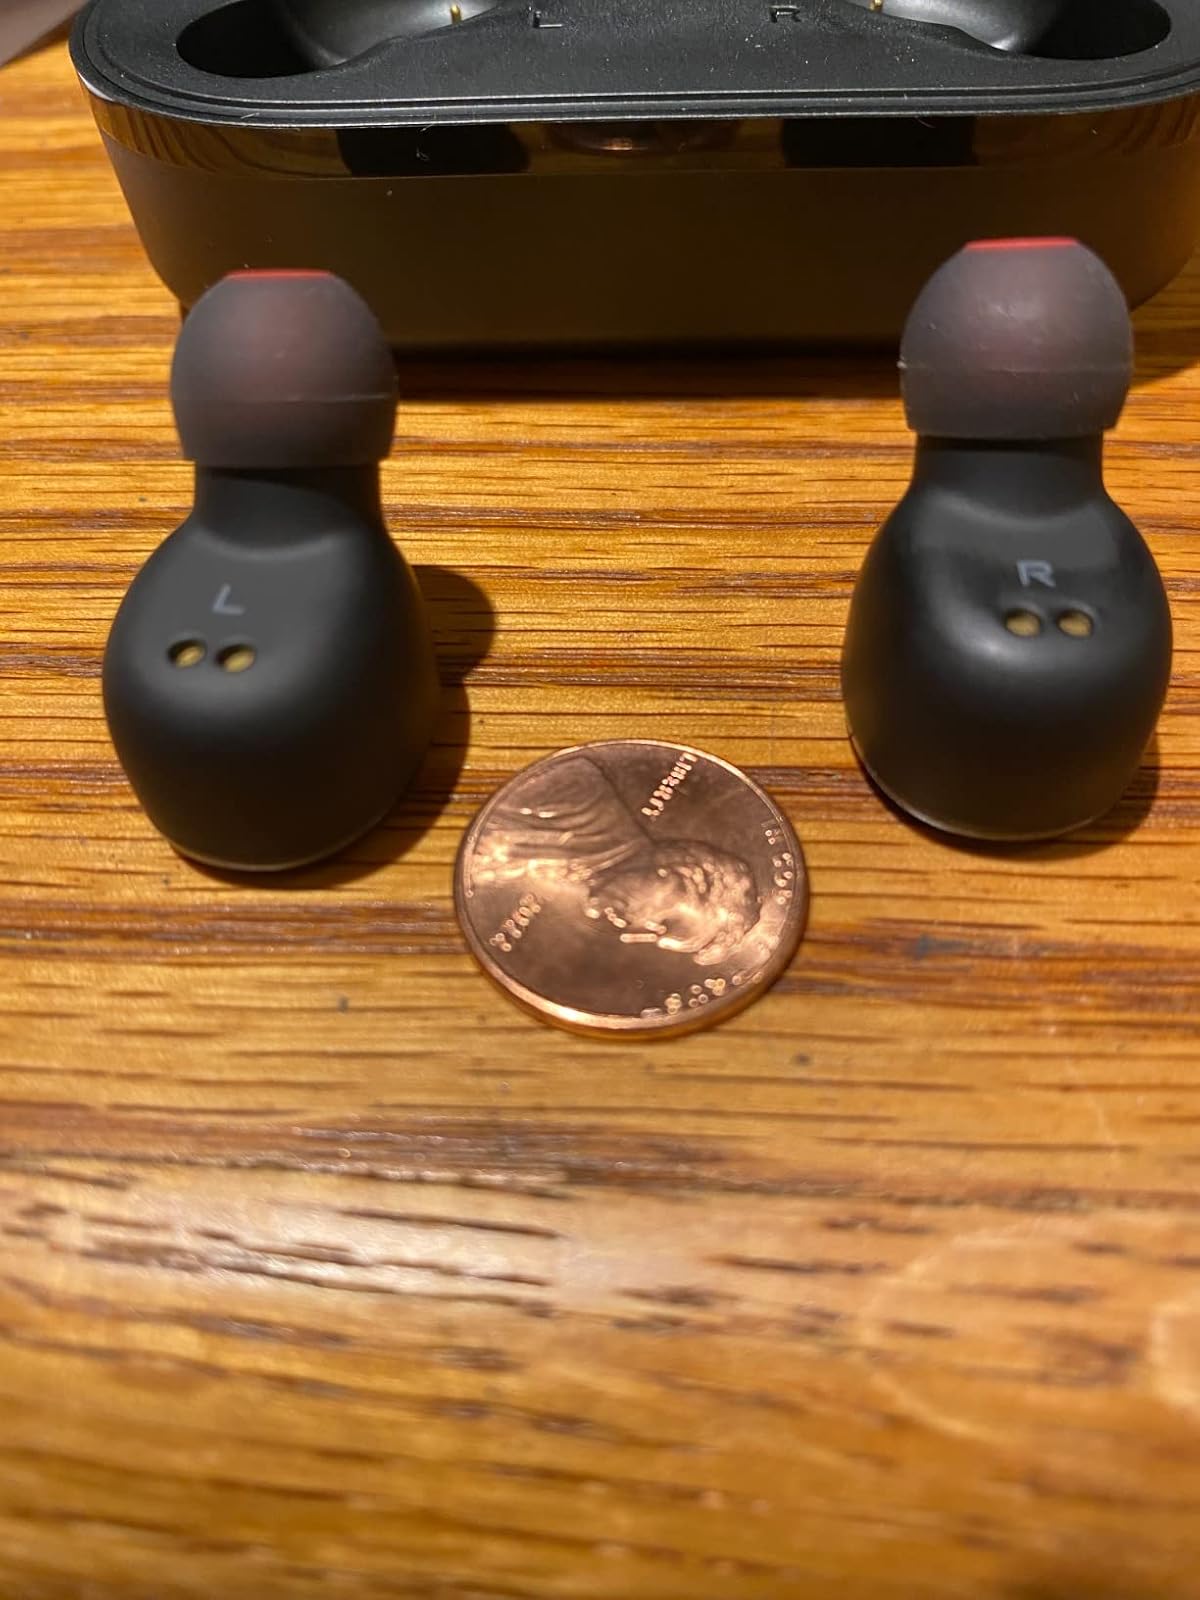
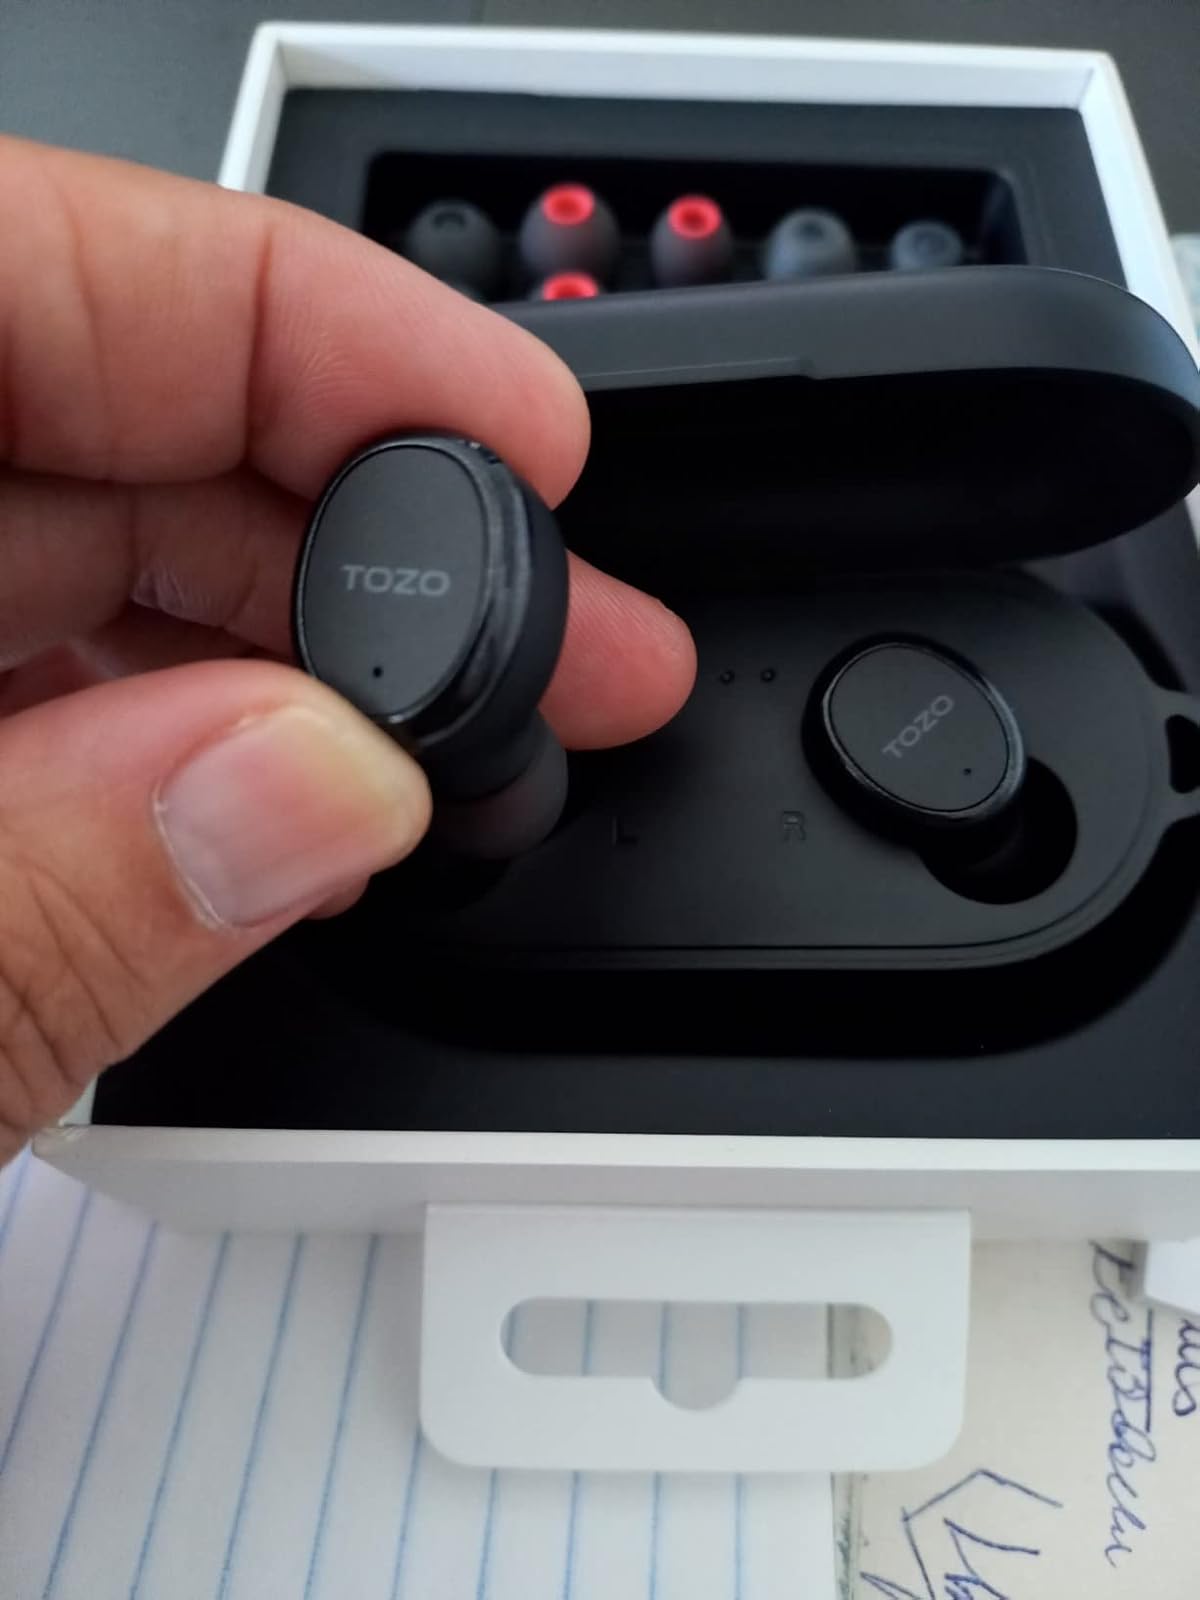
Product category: earbuds
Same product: yes